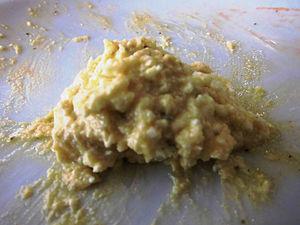
Foune, fromage fort de fiction
Cette liste recense les différents aliments, boissons et substances de fiction provenant de la mythologie et des religions, de la littérature et des contes, ou encore des arts, les substances étant des aliments, des boissons, des drogues, des potions ou des médicaments imaginaires.
Fromage fort est un terme générique désignant un mélange de fromage, d'alcool et d'aromate. C'est avant tout une fabrication maison pour laquelle il n’existe pas de recette unique.